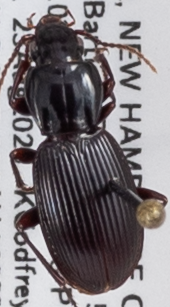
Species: Pterostichus tristis
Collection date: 2023-08-23
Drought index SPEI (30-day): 0.8
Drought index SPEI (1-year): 1.69
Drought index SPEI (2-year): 0.54